Chicago and Aurora Railroad

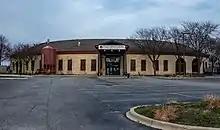
Aurora's Two Brothers Roundhouse

The Chicago and Aurora Railroad was a direct predecessor of the Chicago, Burlington and Quincy Railroad. Its original incorporation as the Aurora Branch Railroad, chartered in February 1849, started as a twelve-mile branch line which Class I giant BNSF cites as the beginning of their empire: this "short stretch of track set BNSF’s destiny into ‘loco-motion’ and grew over many decades into a network spanning 32,500 miles." Beginning in 1853, as the Chicago and Aurora Railroad, the company's tracks eventually extended from Chicago to Mendota via Aurora, Illinois, also creating what would become the oldest commuter line in the Chicago area.